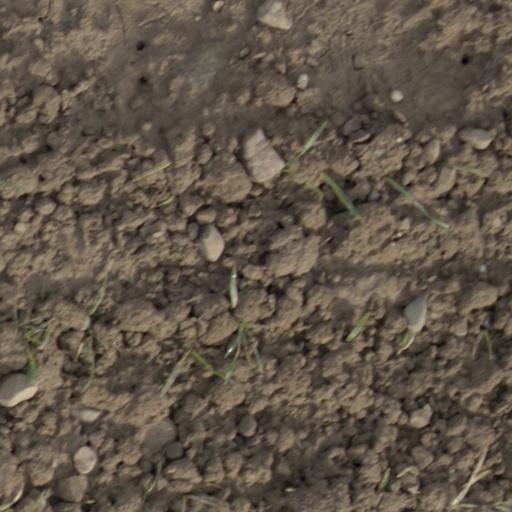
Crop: wheat